The Gift (Nabokov novel)

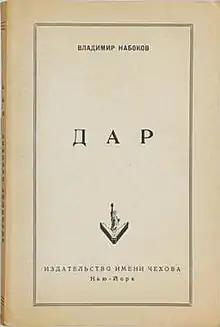
First complete edition (1952)

"The Gift" is the last novel written by Nabokov in his native language. In the 1962 foreword, he indicates that it was written between 1935 and 1937 in Berlin, with the last chapter completed on the French Riviera in 1937. The novel was first published serially in the Parisian émigré magazine "Sovremennye zapiski"; however, chapter four was rejected: ”a pretty example of life finding itself obliged to imitate the very art it condemns”. The complete novel was not published until 1952.